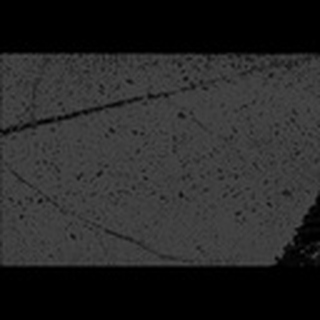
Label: cotton_aphids